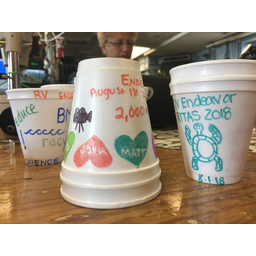
Label: paper